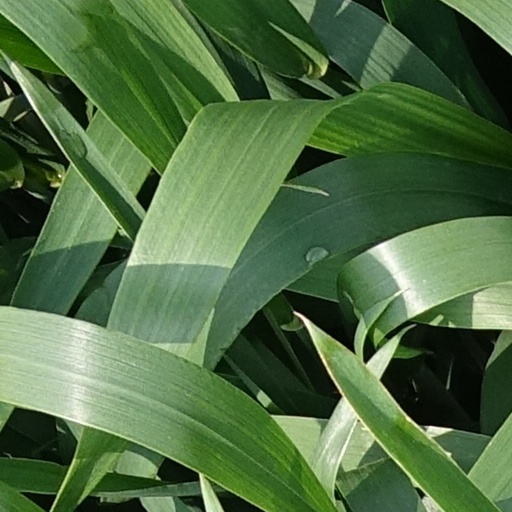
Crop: wheat